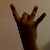
The image shows a hand gesture representing the number 8 in Indian Sign Language.